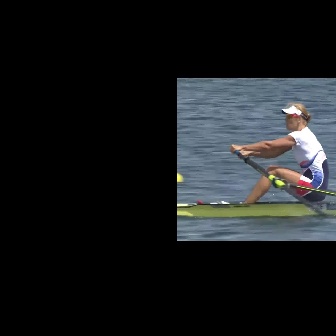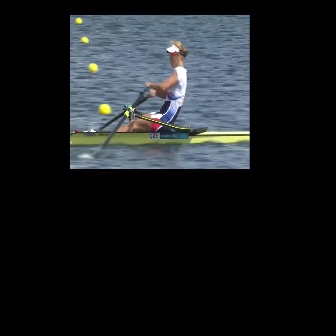
  Please identify the target specified by the bounding box [220,101,328,209] in the first image and locate it in the second image. Return the coordinates in [x_min,y_min,x_max,y_max] format.
Answer: [90,40,187,138]